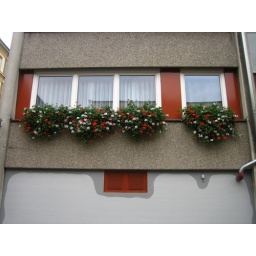
this is only one example of the multiple overflowing flower boxes all over vienna.. im in love.